Austronesian peoples

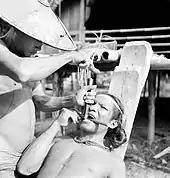
Teeth filing on a Mentawai man in the Mentawai Islands, Dutch East Indies, c. 1938

Early researchers like Heine-Geldern (1932) and Hornell (1943) once believed that catamarans evolved from outrigger canoes, but modern authors specializing in Austronesian cultures, like Doran (1981) and Mahdi (1988), now believe it to be the opposite.